Acteon tornatilis

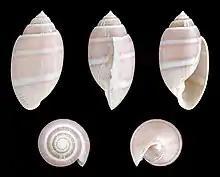
"Acteon tornatilis" shell.

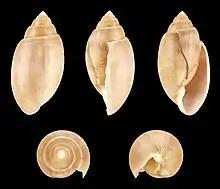
"Acteon tornatilis" f. "unicolor" shell.

"Acteon tornatilis" has a shell reaching a length of . The body size reaches . The basic colour of the shells is pink or pale brown with white bands. The shell is thick, glossy and ridged transversely, with 6–7 large whorls, filled with alternating wider light brown spiral bands and smaller pinkish stripes. The outer lip is white. The shell is elongate and ovate with a sharp apex. The aperture is narrow at the posterior notch but wider at the base. The columella is slightly thickened and twisted.